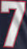
Number: 7